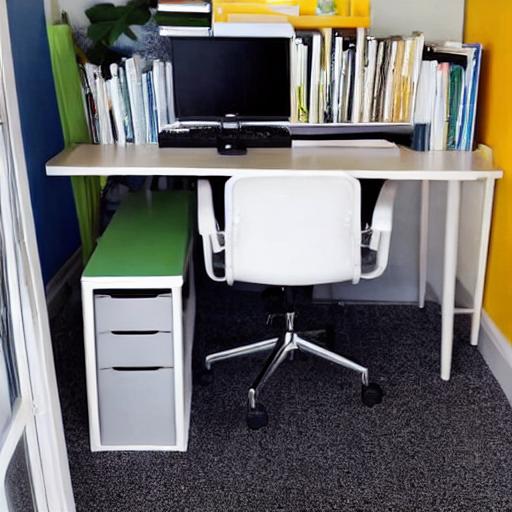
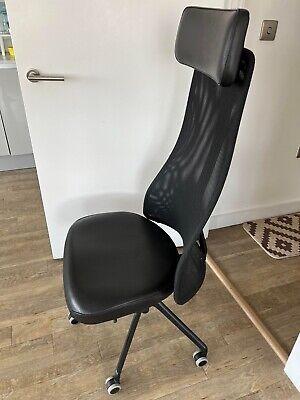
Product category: items_chair
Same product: no